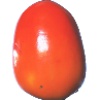
Label: Kaki 1